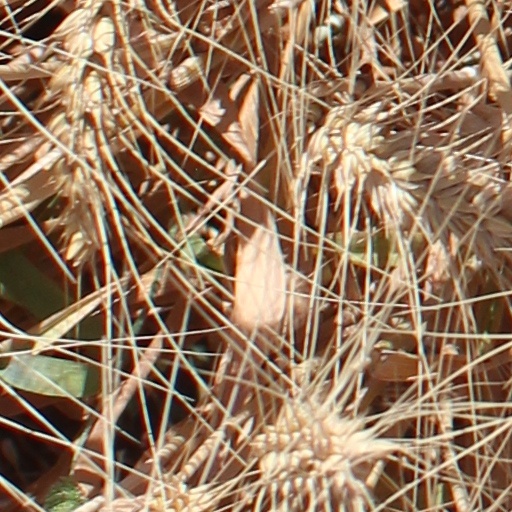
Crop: wheat